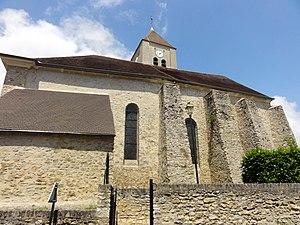
Vue depuis le sud.
L'église Saint-Sulpice est une église catholique paroissiale située à Montsoult, en France. Elle succède à une église du XIIᵉ ou du XIIIᵉ siècle, qui a été presque entièrement reconstruite pendant la première moitié du XVIᵉ siècle dans le style gothique flamboyant. Sa dédicace a été célébrée en 1543. C'est un édifice assez simple, qui se distingue par son plan inhabituel à double nef, ce qui en fait une église-halle. L'instabilité du terrain a motivé plusieurs reprises, et l'extérieur est sans grand caractère. La façade du XVIIIᵉ siècle est influencée par le style classique, et devrait normalement être enduite. L'intérieur tient son caractère des huit voûtes d'ogives, dont certaines retombent sur des piliers agrémentés de frises sculptées. L'église a été inscrite au titre des monuments historiques par arrêté du 16 juin 1926. Des désordres de structure ont motivé une longue campagne de restauration entre 1967 et 1976. Pratiquement tout le mobilier ancien a été enlevé de l'église, et elle a été redécorée par la suite. Les fonts baptismaux, quatre statues et un tableau sont les seuls éléments antérieurs à la Révolution française maintenus en place.